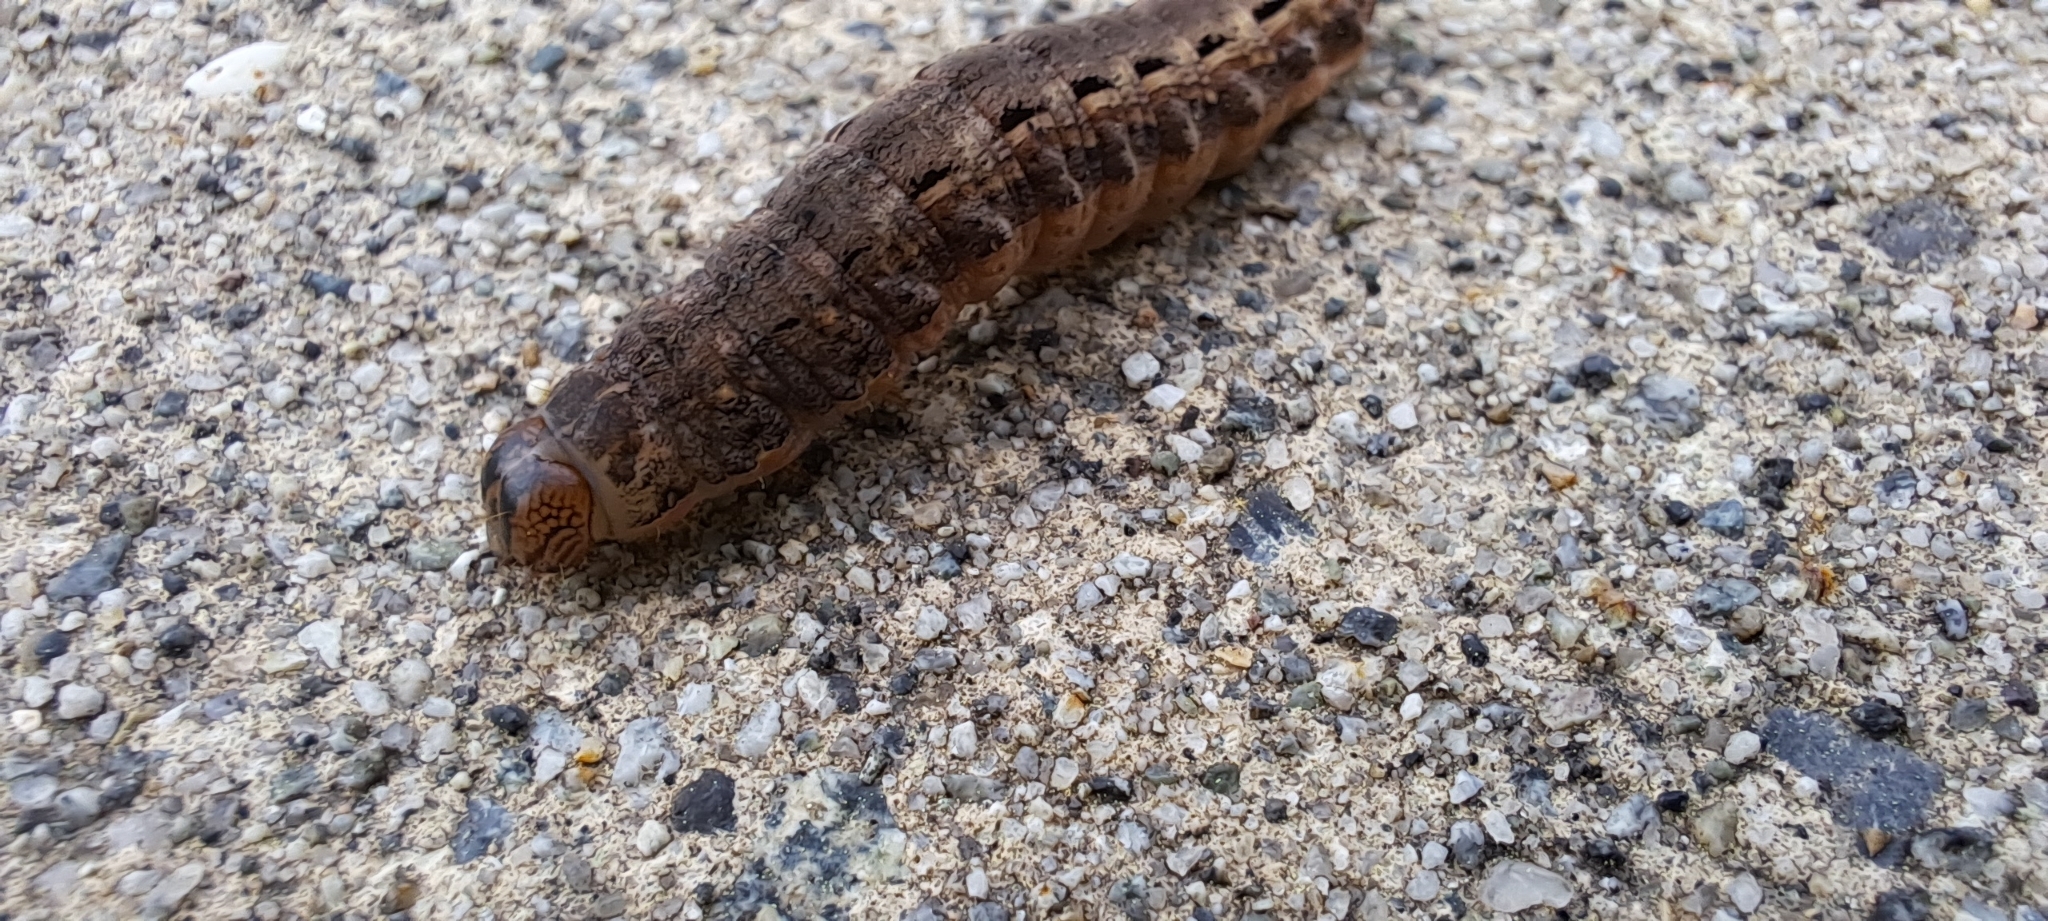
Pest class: cutworms